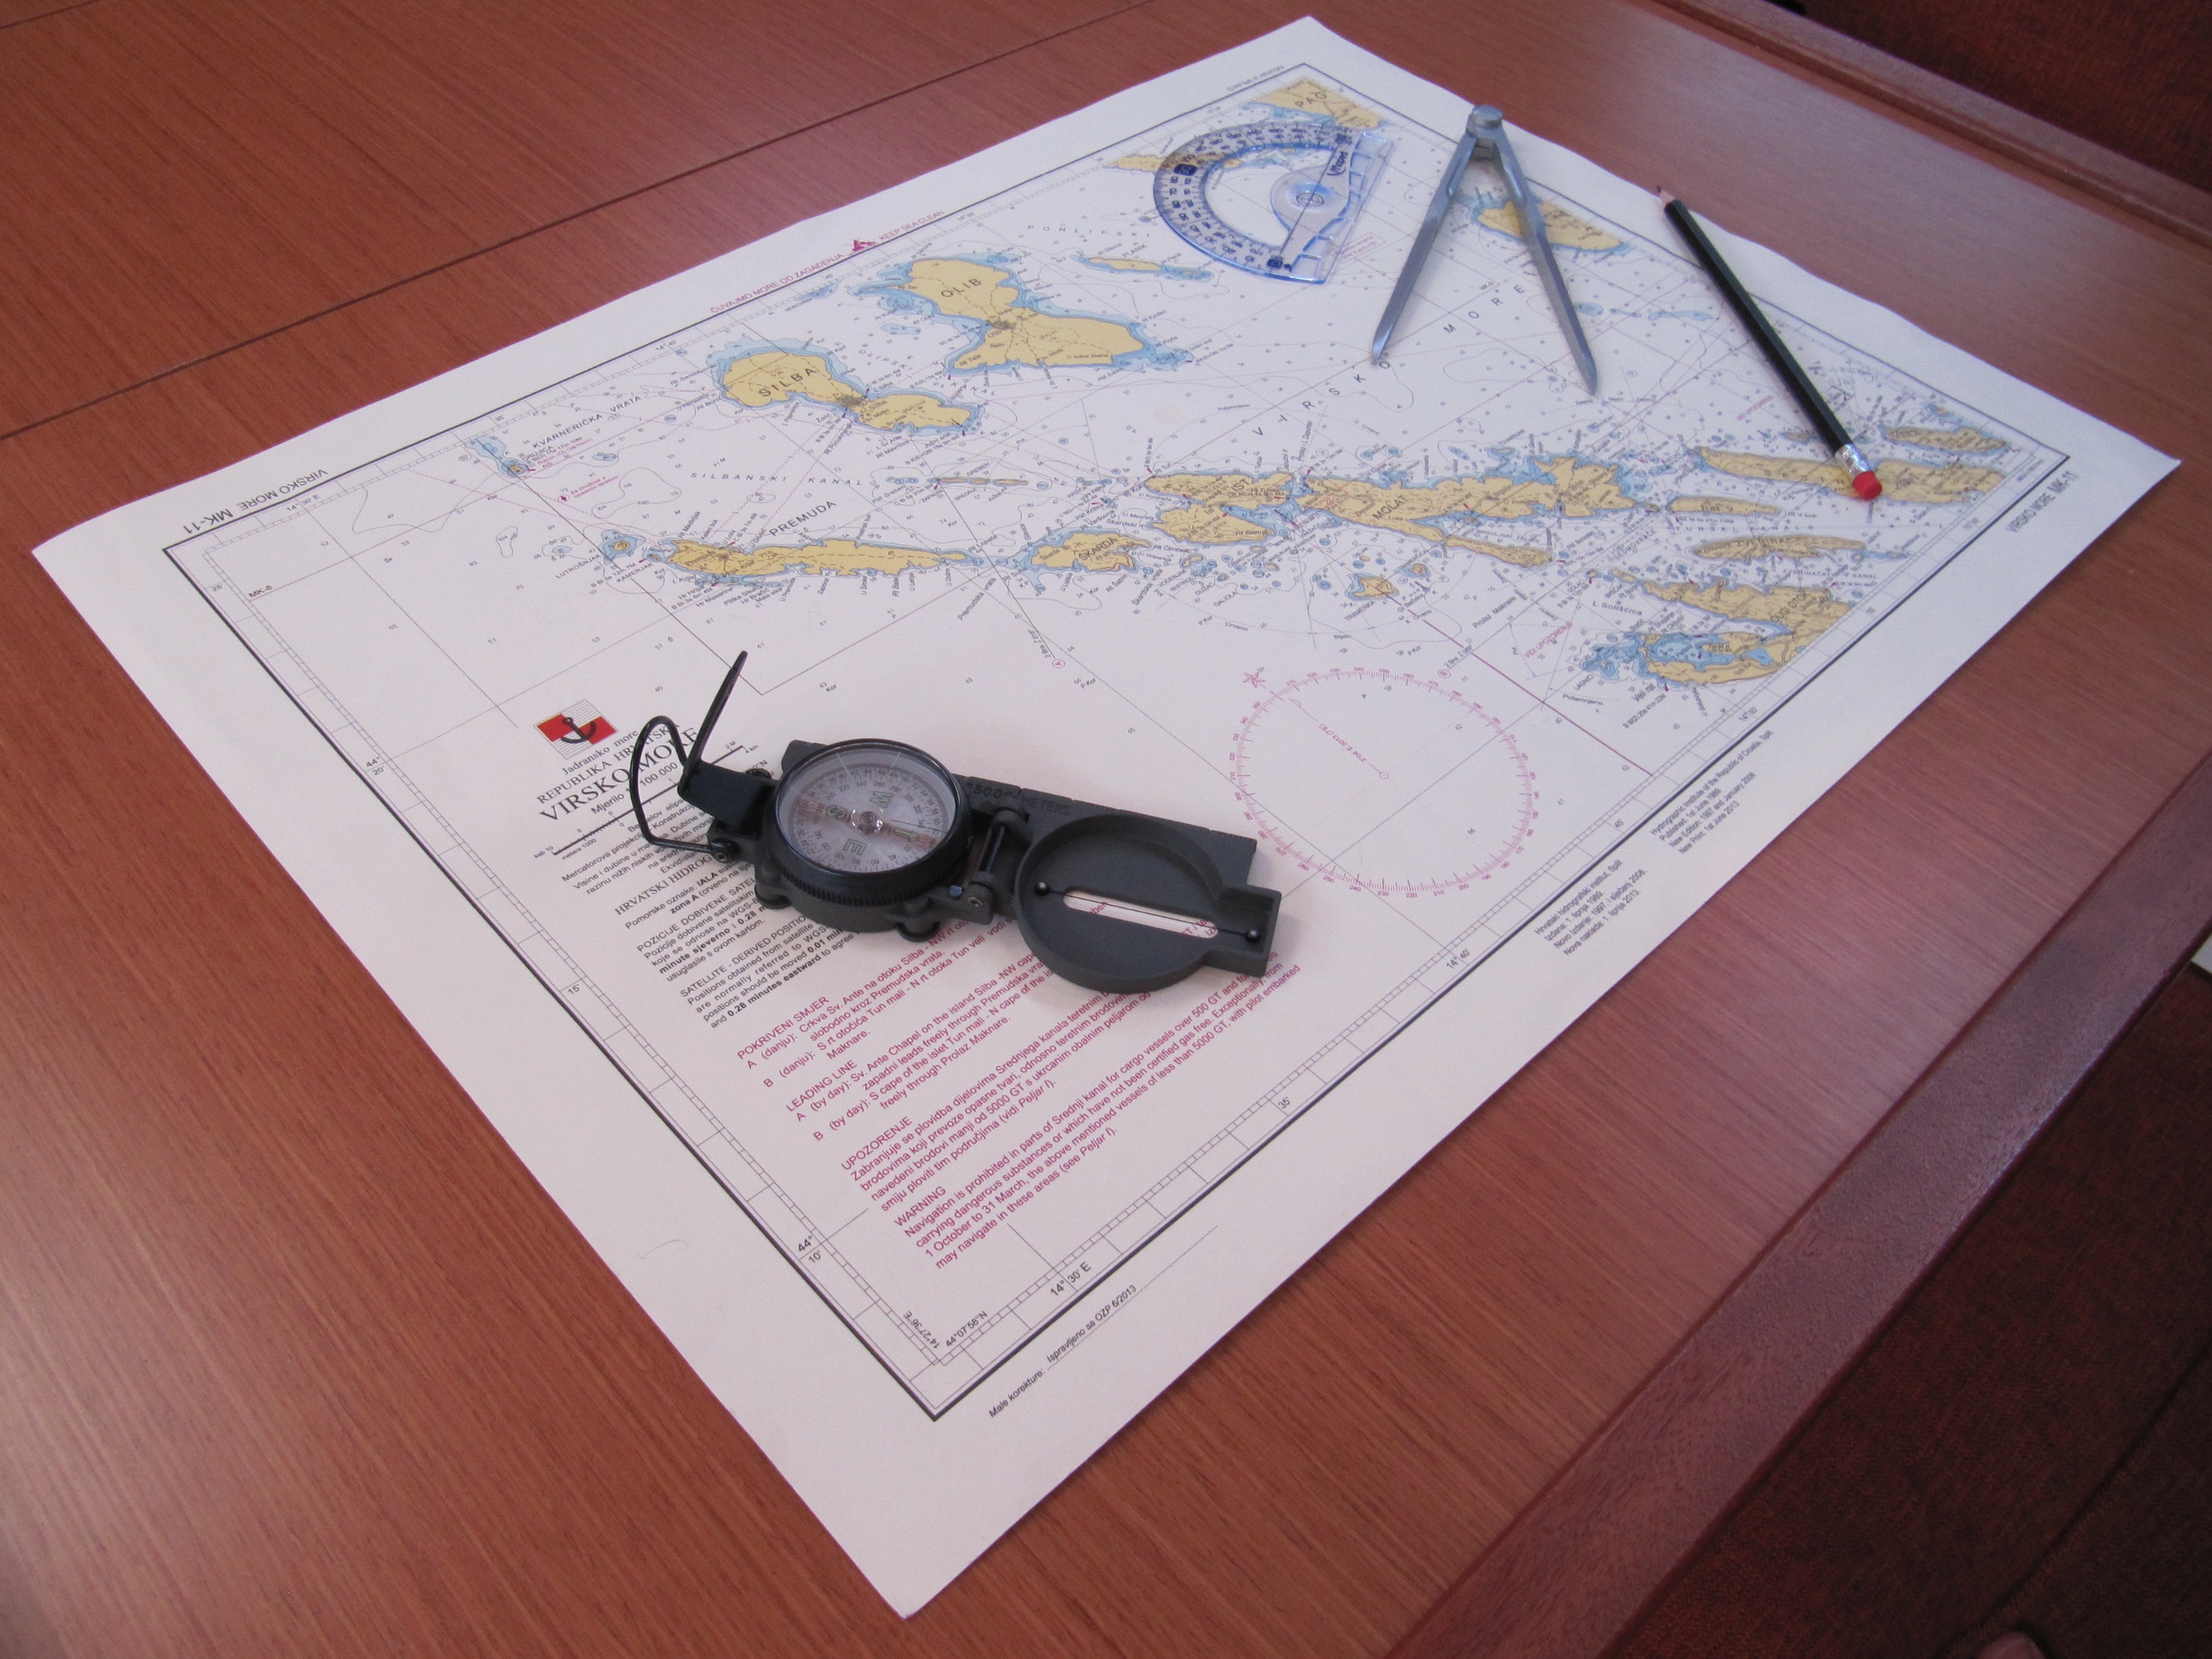
writing, compass, map, art, sketch, drawing, illustration, design, navigation, shape